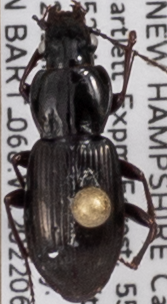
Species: Pterostichus pensylvanicus
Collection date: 2022-06-22
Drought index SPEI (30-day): -1.058
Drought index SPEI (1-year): -0.362
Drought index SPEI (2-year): -1.13